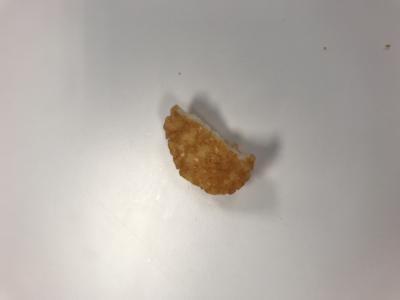
Label: generalcompost